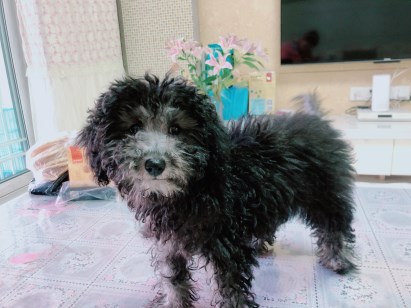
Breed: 2925-n000114-toy_poodle